History of Shinto

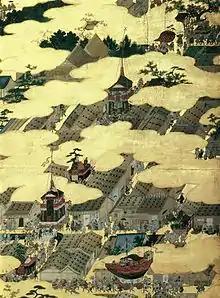
A scene from the medieval Gion Festival depicted in National Treasure (Japan), Yonezawa City Uesugi Museum, by Kanō Eitoku

"Onmyōdō" was established during the Heian period by the imperial court. It developed independently in Japan based on influences from the philosophies of yin and yang and "wuxing" which came over from China. "Onmyōdō"'s development also had an impact on Shinto, as some rituals such as the "Oharae-shiki" and which had been conducted by the Department of Divinities were later conducted by the , the department of "Onmyōdō." Additionally, the ritual text for the "Oharae-shiki", also known as the , changed into the and became used by "Onmyōdō" priests. The change was that the original ritual incantation was in the style, in which the words are directed to the ritual's attendees, while the newer incantation was in the style, in which the words are directed to the "kami". However, while Shinto rituals were affairs of the state, "Onmyōdō" rituals were conducted in an environment of heightened materialistic desires of the aristocrats to request personal success and the curing of illness. Beginning in the 10th century, the department overseeing "Onmyōdō" was almost entirely led by successive generations of the Abe and Kamo clans.